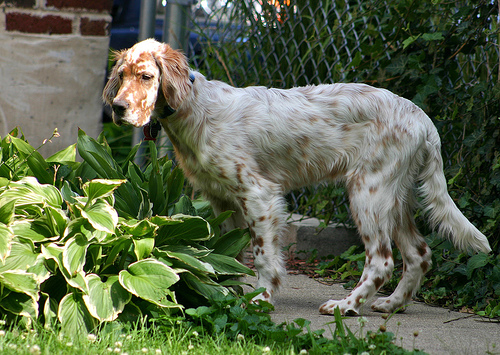
Animal: dog
Breed: english_setter